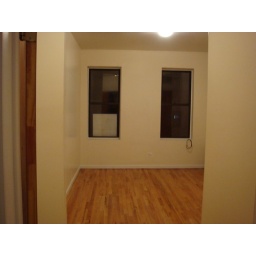
standing in doorway looking at windows which face to the street (east)